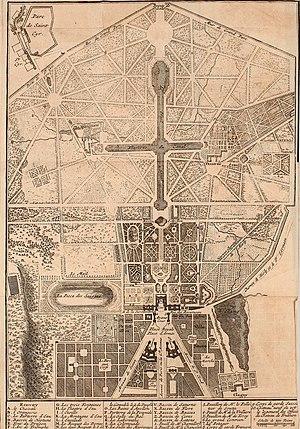
Jean-Aymar Piganiol, seigneur de La Force, écuyer, né le 21 septembre 1669 à Aurillac et mort le 10 janvier 1753 au château des Rouaudières, gouverneur des pages du comte de Toulouse, conseiller du Roy, contrôleur des guerres à la suite du régiment aux gardes suisses, est un auteur français d’ouvrages essentiellement à caractère géographique.